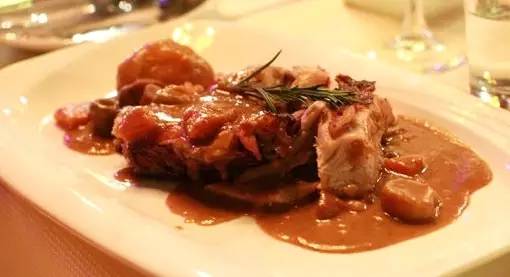
Label: trash